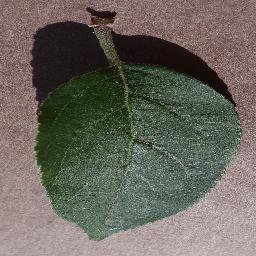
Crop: apple
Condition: healthy